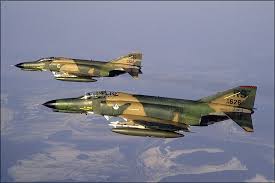
Label: Air Defense